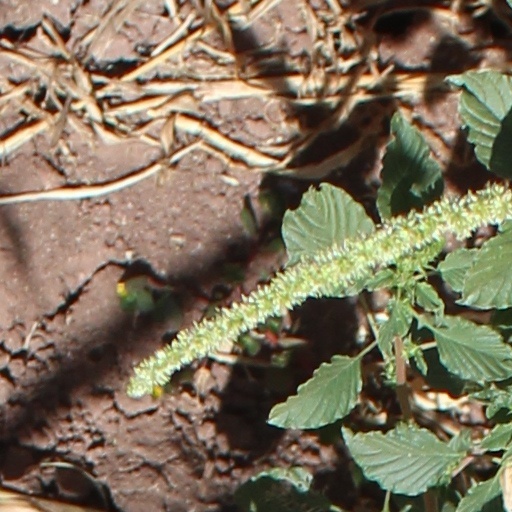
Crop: wheat